James Callis

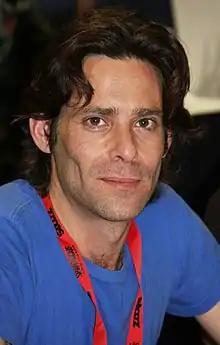
Callis at the 2009 San Diego Comic-Con

James Nicholas Callis (born 4 June 1971) is an English actor. He is known for playing Dr. Gaius Baltar in the re-imagined "Battlestar Galactica" miniseries and television series, and Bridget Jones' best friend Tom in the "Bridget Jones" film series. He appeared in the television series "Eureka" and "12 Monkeys" on Syfy as Dr. Trevor Grant and Athan Cole "The Witness", respectively. Since 2017, he has voiced the character Alucard in the Netflix series "Castlevania" and "", based on the video game series of the same name. In 2022, he appeared in of "" as Jean-Luc's father in childhood flashbacks.